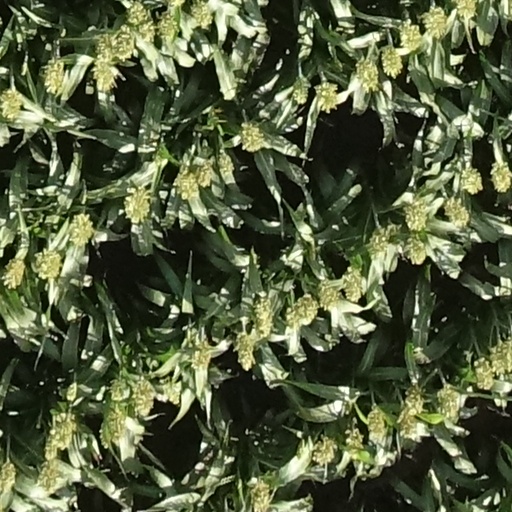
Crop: sorghum